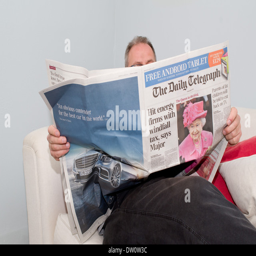
man sat at home reading a newspaper catch up on the latest news